Weno

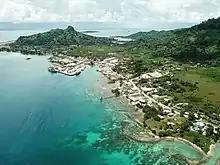
West coast of Weno Island

It is located in the Chuuk Lagoon. Its villages are on the coast (Sapuk, Penia, Peniesene, Tunnuk, Mechitiw, Iras, Nantaku, Nepukos, Mwan, Neiwe, and Wichap, Epinup) and serve as the center of commerce. Weno is the state capital and the second-most populous island of the FSM (if the complex of Tol/Wonei, Polle and Patta is counted as one island), with a population of 13,856 at the 2010 census.